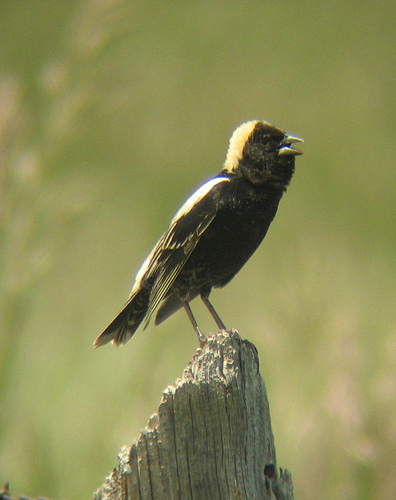
the bird has a small bill, black breast and black belly.
this bird has a fluffy yellow crown, black breast and brown and cream striped primaries.
this bird is small, but larger than most small bird, and has an all black coat with a light brush of yellow.
this bird is yellow and black in color with a curved stubby beak, and black eye rings.
a mostly black bird with white and cream colored feathers on top of its head and wings with a slightly large head and small beak.
a small bird with yellow crown, black breast and belly and the bill is short and pointed
this bird has wings that are black and yellow and has a yellownape
this bird has a black belly, detailed brown wings, and a weird shaped head.
a small black bird with yellow and very short yellow bill.
this bird has a yellow nape, black underbelly and chest, and white along it's back and filters through it's wings.
Species: Bobolink